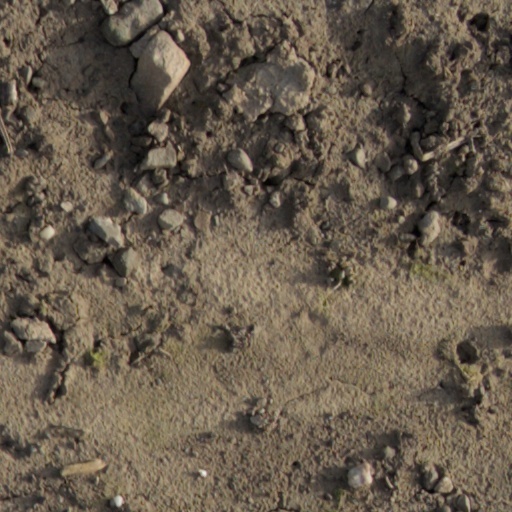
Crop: wheat